Li Jianguo

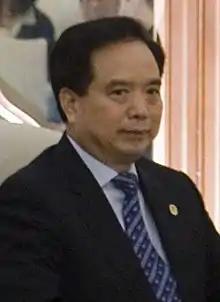
Li in 2010

Li Jianguo (born April 1946) is a retired Chinese politician who served as a member of the 18th Politburo of the Chinese Communist Party, Vice-Chairman of the National People's Congress, and Chairman of the All-China Federation of Trade Unions. He was formerly Communist Party Chief of Shaanxi and Shandong provinces; he also served as the Secretary-General of the National People's Congress.